F. O. Oertel

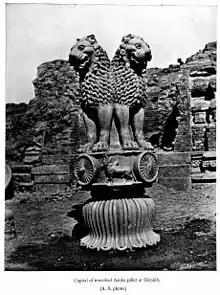
The Lion Capital of Ashoka on the ground at Sarnath, before 1911, probably 1904-05

Oertel then started upon a brilliant career in the Public Works Department, being first sent on diverse missions and then appointed in various locations. Sent by the Government of the North-Western Provinces and Oudh, in the winter of 1891–92 he surveyed the monuments and archaeological sites in North and Central India before reaching Rangoon in Burma Province in March 1892. Then, and in the following month, Oertel visited Mandalay, Amarapura and Sagaing, from where he travelled down the Irrawaddy to Pagan and Prome (today Pyay). Back in Rangoon, he travelled south to Pegu (today Bago), Moulmein (today Mawlamyaing), Martaban (Mottama) and Thaton. On his return, he wrote a lengthy report illustrated with original photos which was published as "Note on a Tour in Burma in March and April 1892." The photographs he took during this journey also were used to illustrate George W. Bird's book "Wanderings in Burma", published a few years later, along with photos by Felice Beato.